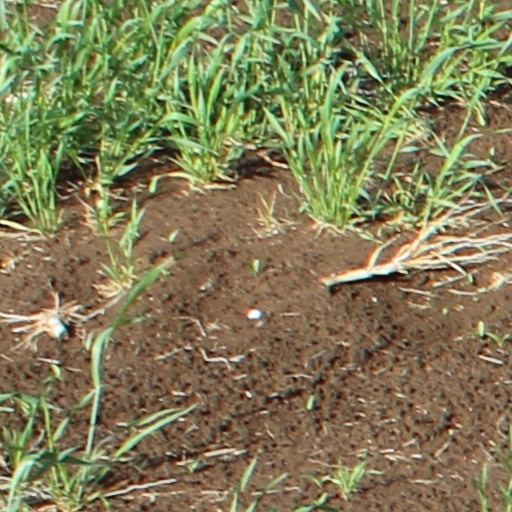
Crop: wheat